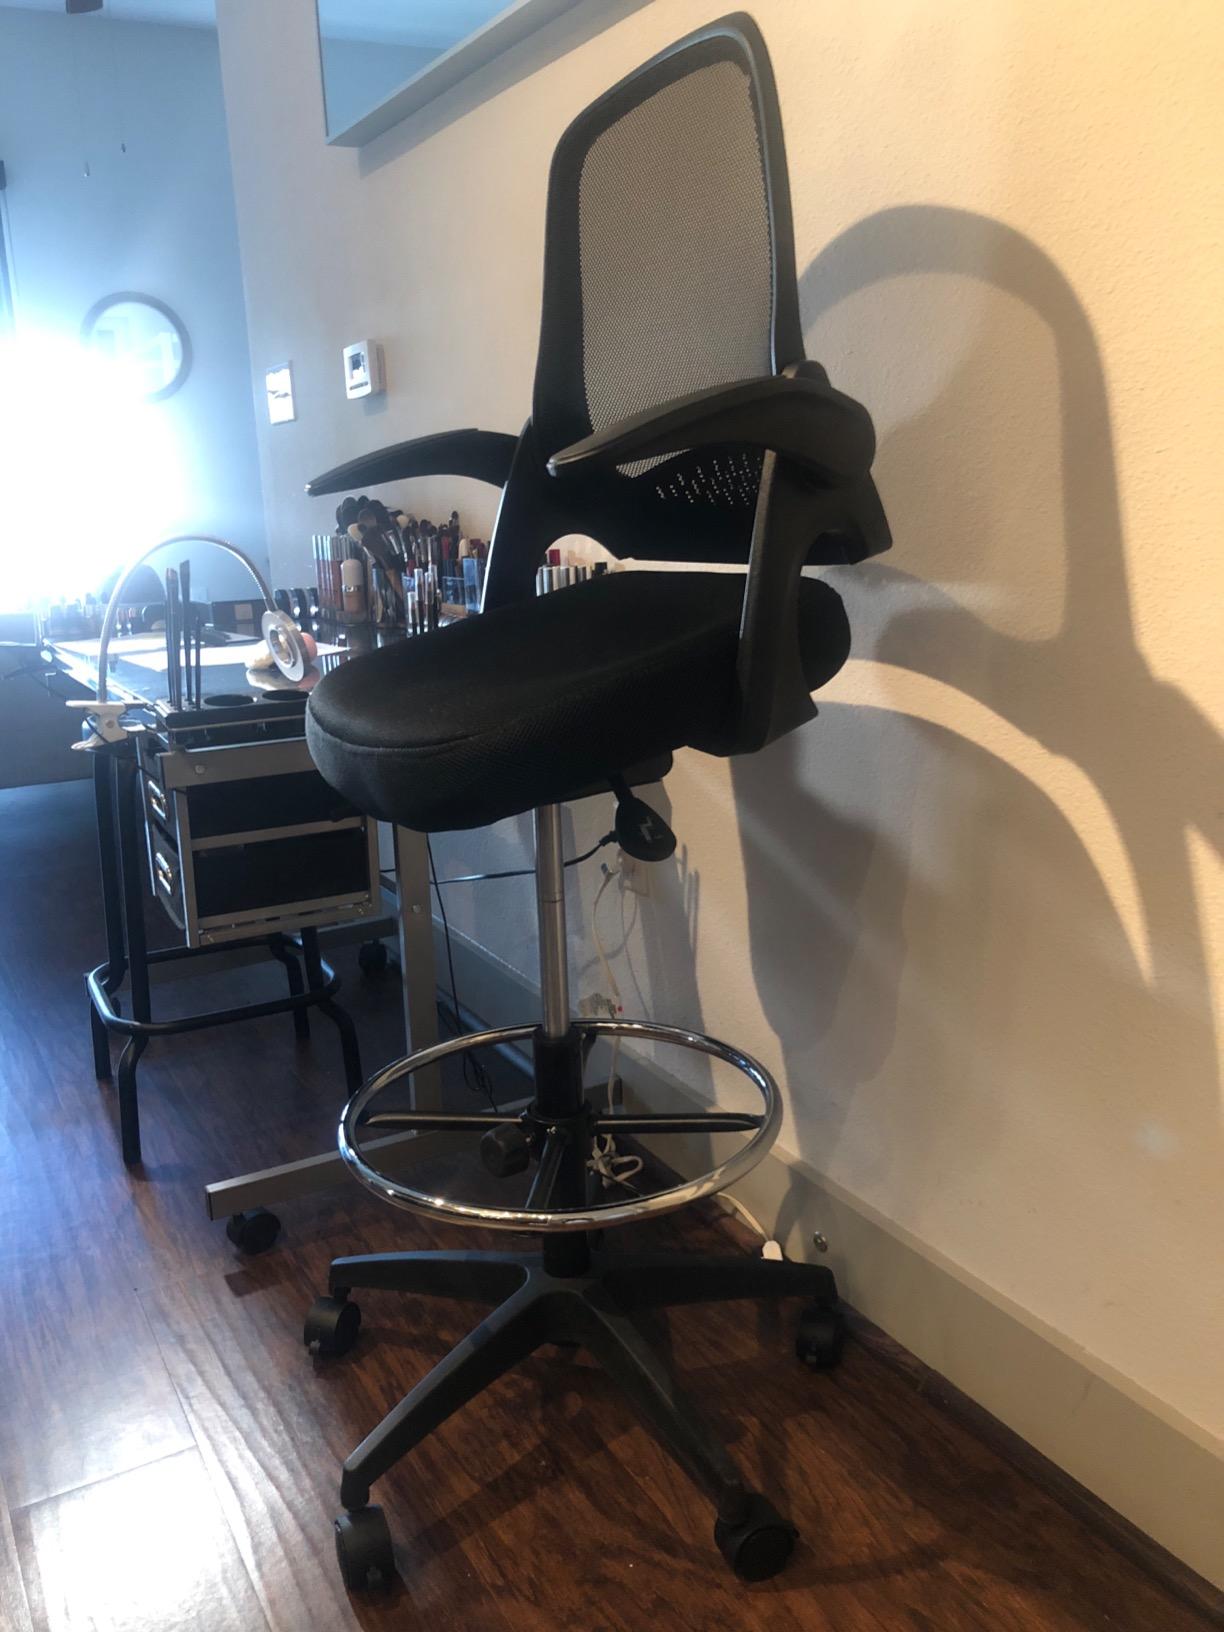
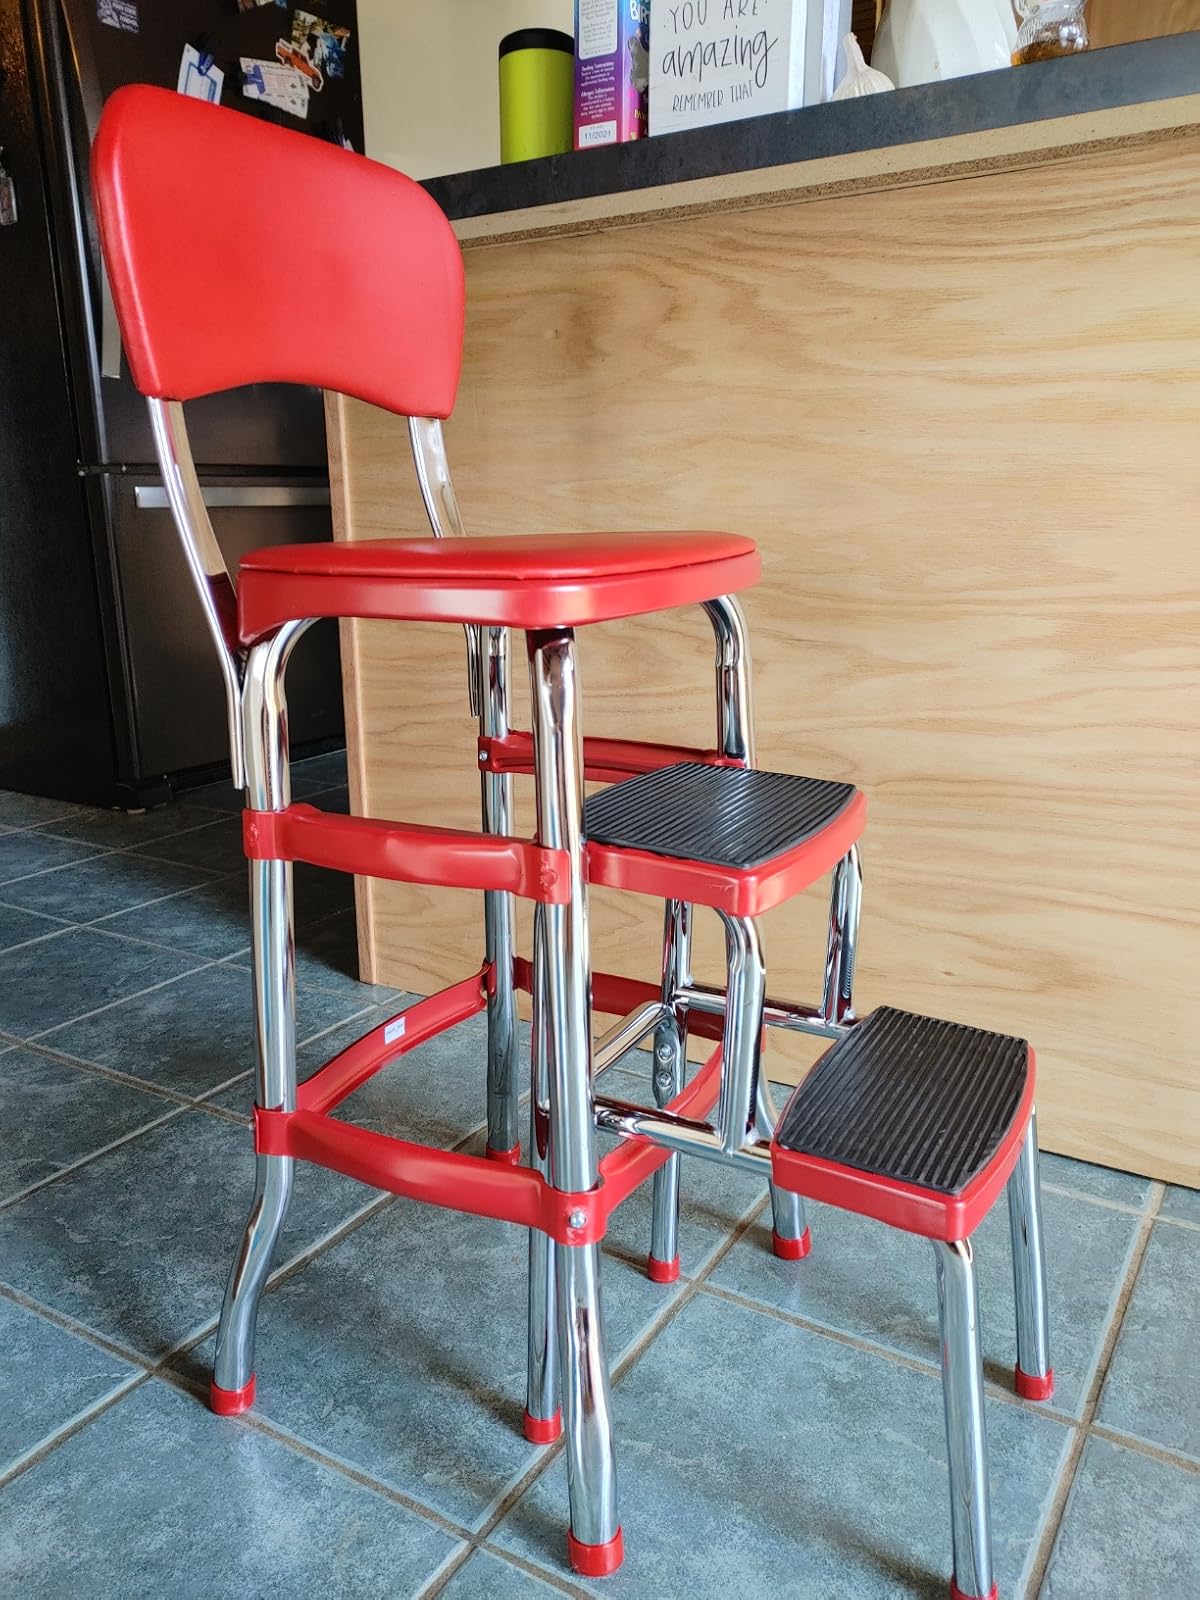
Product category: items_chair
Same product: no